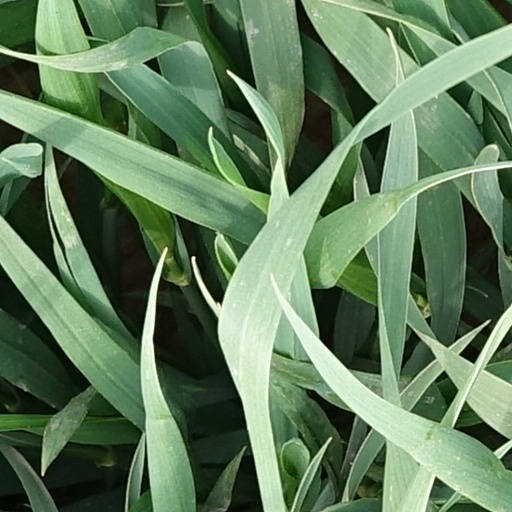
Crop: wheat